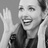
Emotion: surprise